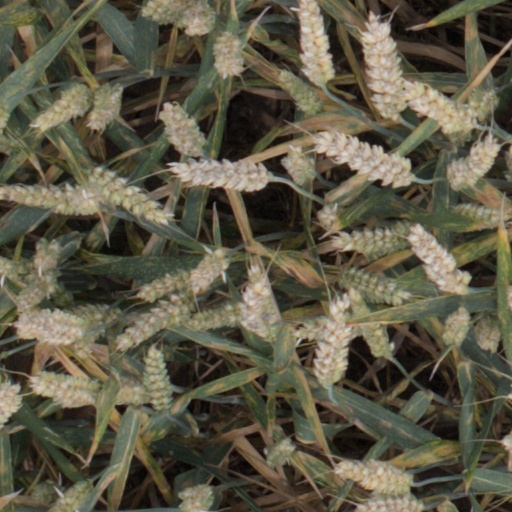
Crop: wheat